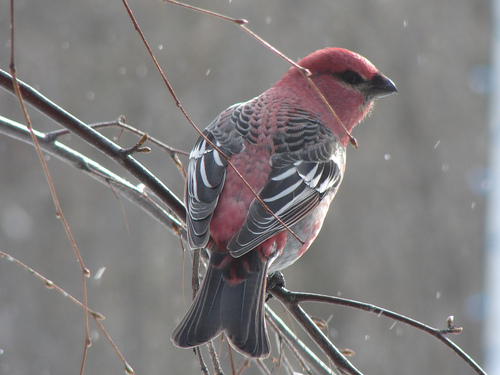
a medium sized bird that has a red head and bodya beautiful magenta colored bird with brown and white wings and brown tail.
this is a bird with grey wings and a pink back and head.
bird with pink crown, nape, and throat, and gray beak, inner and outer rectrices, and black eye
this bird has a pink crown, a striped grey and white wing, and a black bill
this bird is red with black and has a very short beak.
this bird has wings that are black and has a red belly
this particular bird has a belly that is red with black and white wings
this bird is red on the head and back with dark wings and tail, and a short, pointed, black beak.
a majestic bird with a red body and black and white wings.
Species: Pine Grosbeak